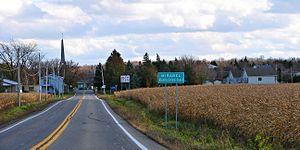
Sainte-Scholastique est le siège historique du comté régional de Deux-Montagnes de 1834 à sa fusion avec d'autres cités voisines en 1971.
Mirabel est une ville du Québec située dans la région administrative des Laurentides, à une vingtaine de kilomètres au nord de Montréal. Exerçant certaines compétences de MRC, elle est l'une des municipalités les plus vastes du sud du Québec.